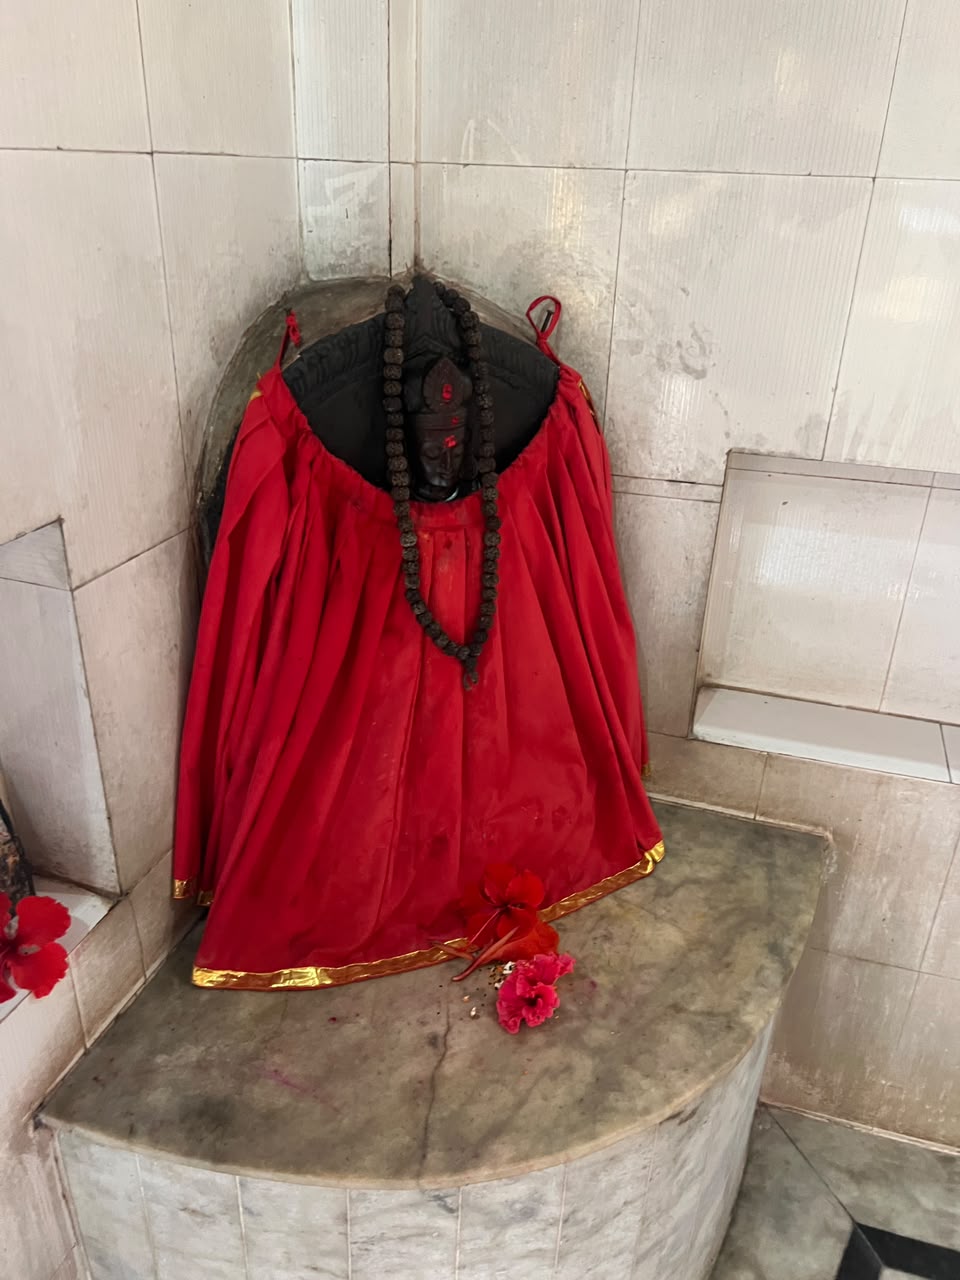
Heritage site: Shiva_Panchayatan_Temple